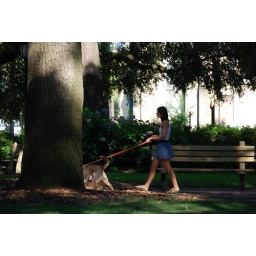
This lady sips a glass of wine while taking her dog out in the square in Savannah. Must be nice!